NCIS (TV series)

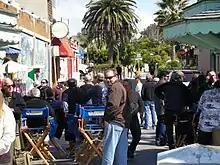
Filming in 2009

Before the launch of the first season, advertisements on CBS identified the show as "Naval CIS". By the time of the launch of the first episode, "NCIS" was airing under the name "Navy NCIS", the name it held for the entire first season. Since the "N" in NCIS stands for "Naval", the name "Navy NCIS" was redundant. The decision to use this name was reportedly made by CBS, over the objections of Bellisario, who preferred the old title because he felt it would: